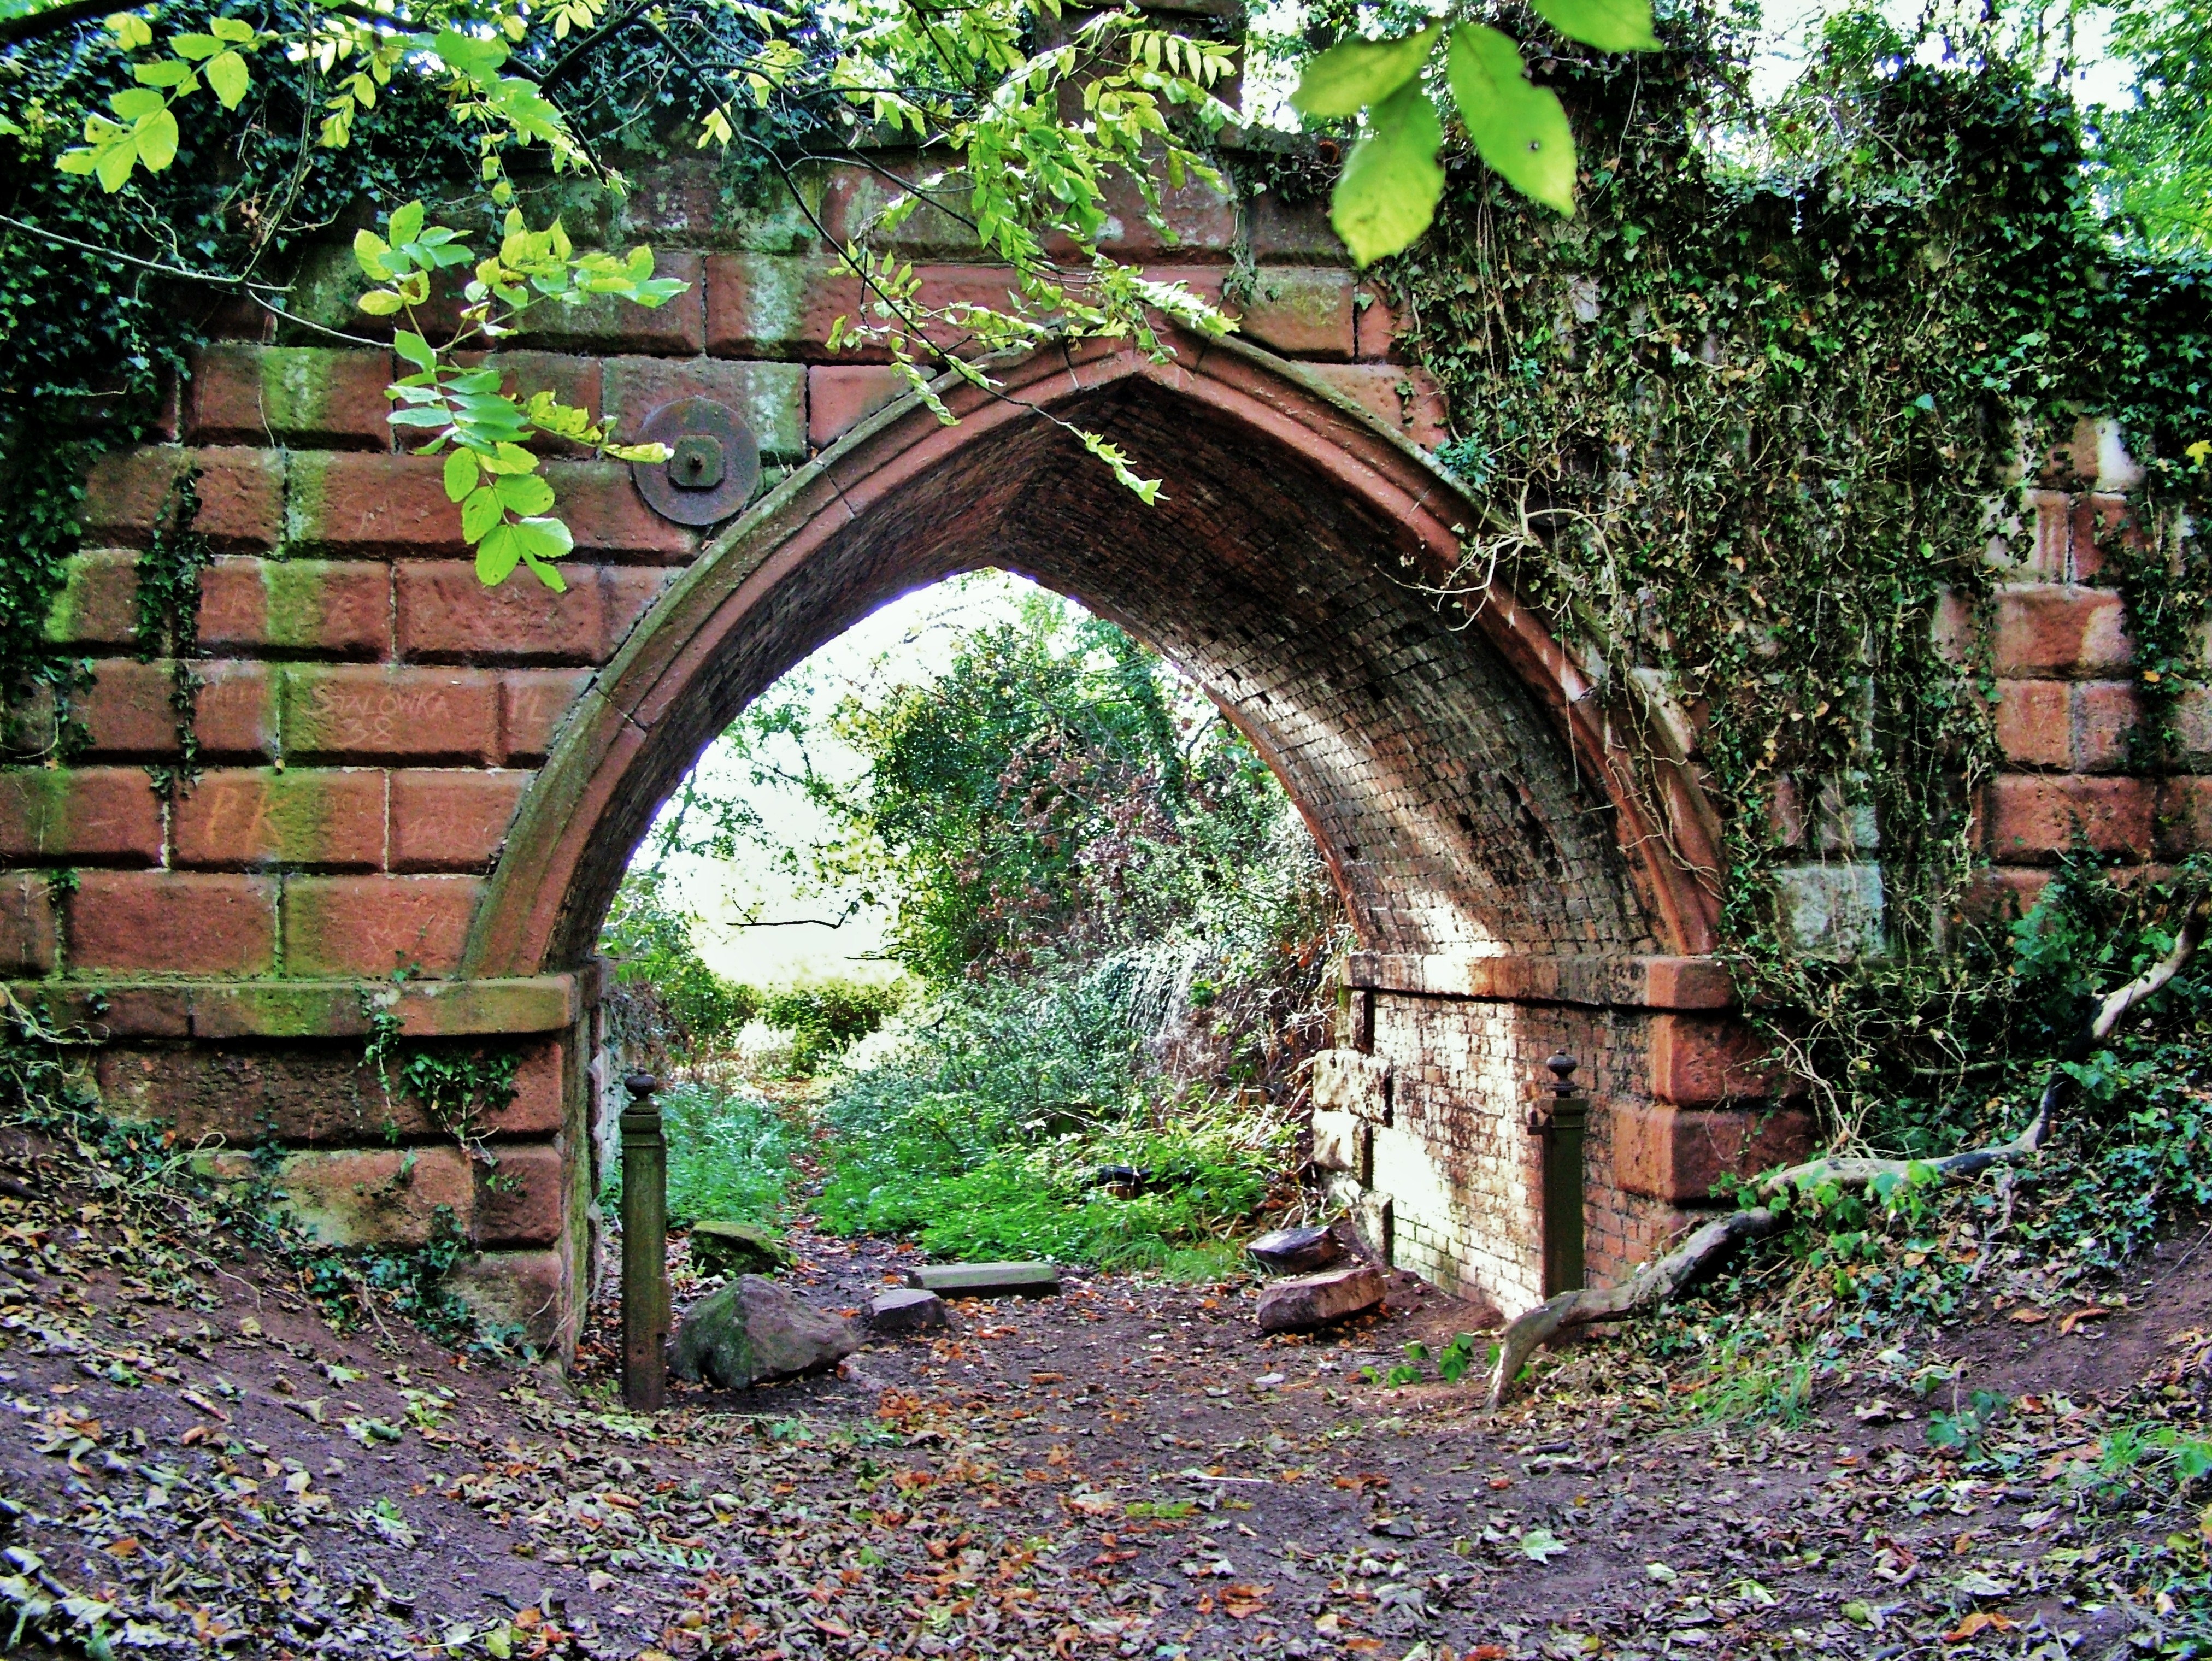
tree, architecture, wood, track, bridge, vintage, antique, window, building, old, wall, stone, travel, transport, europe, arch, column, entrance, autumn, religion, ancient, landmark, facade, church, cathedral, exterior, historic, garden, christian, tourism, gate, door, gothic, medieval, design, arches, history, christianity, style, european, historical, classic, woodland, yard, architectural, rural area